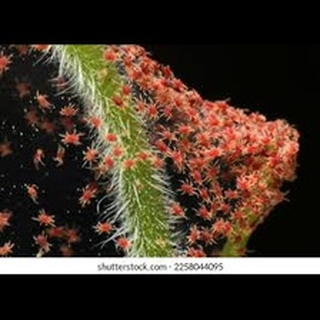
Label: wheat_mite